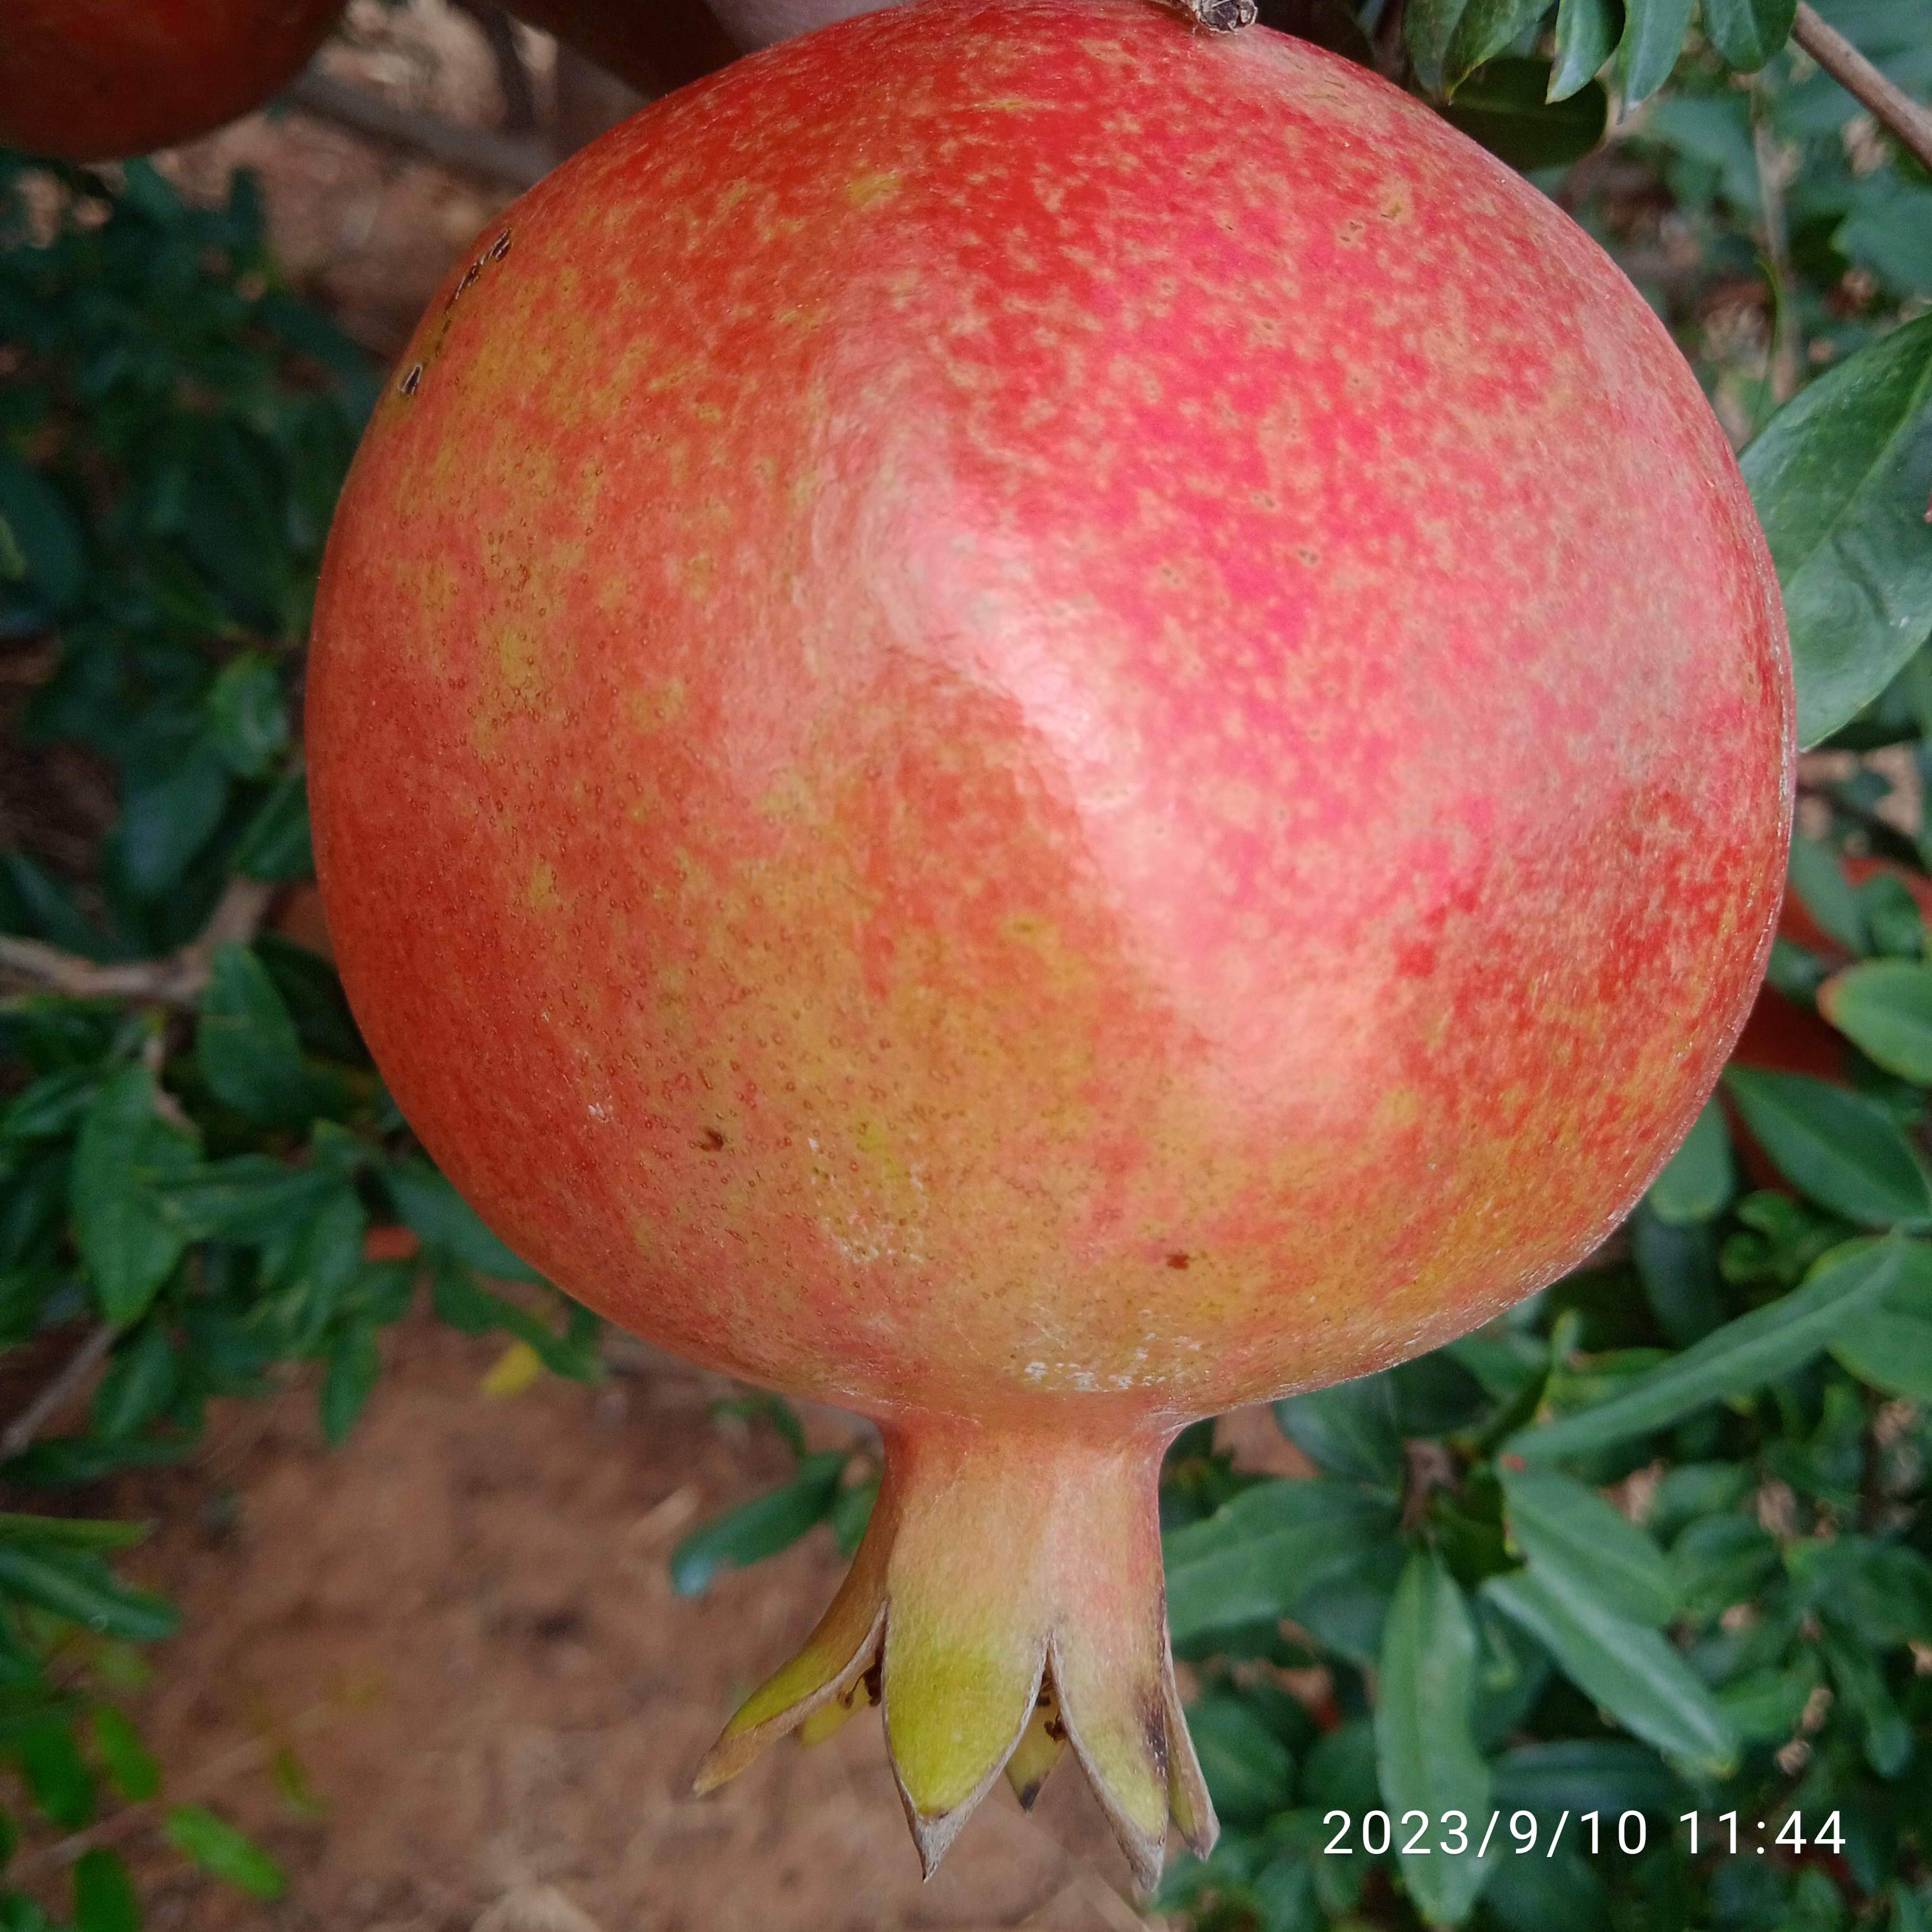
Label: Healthy